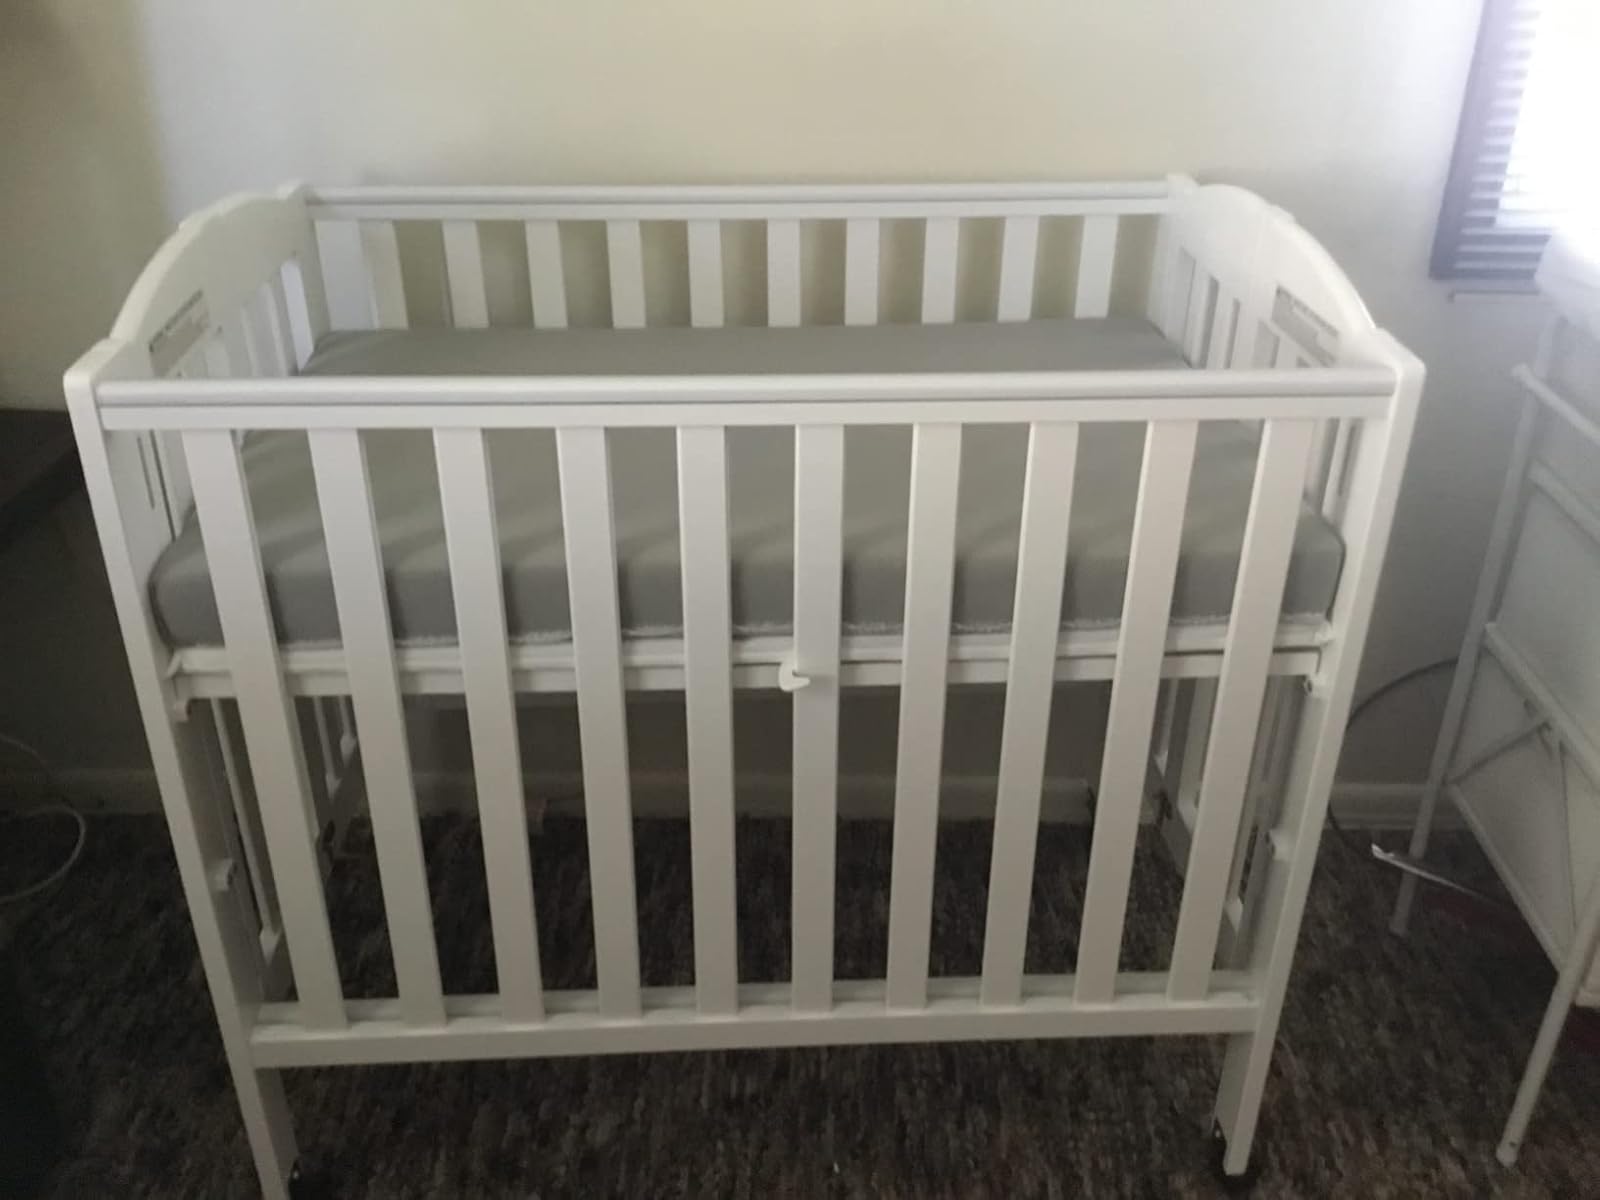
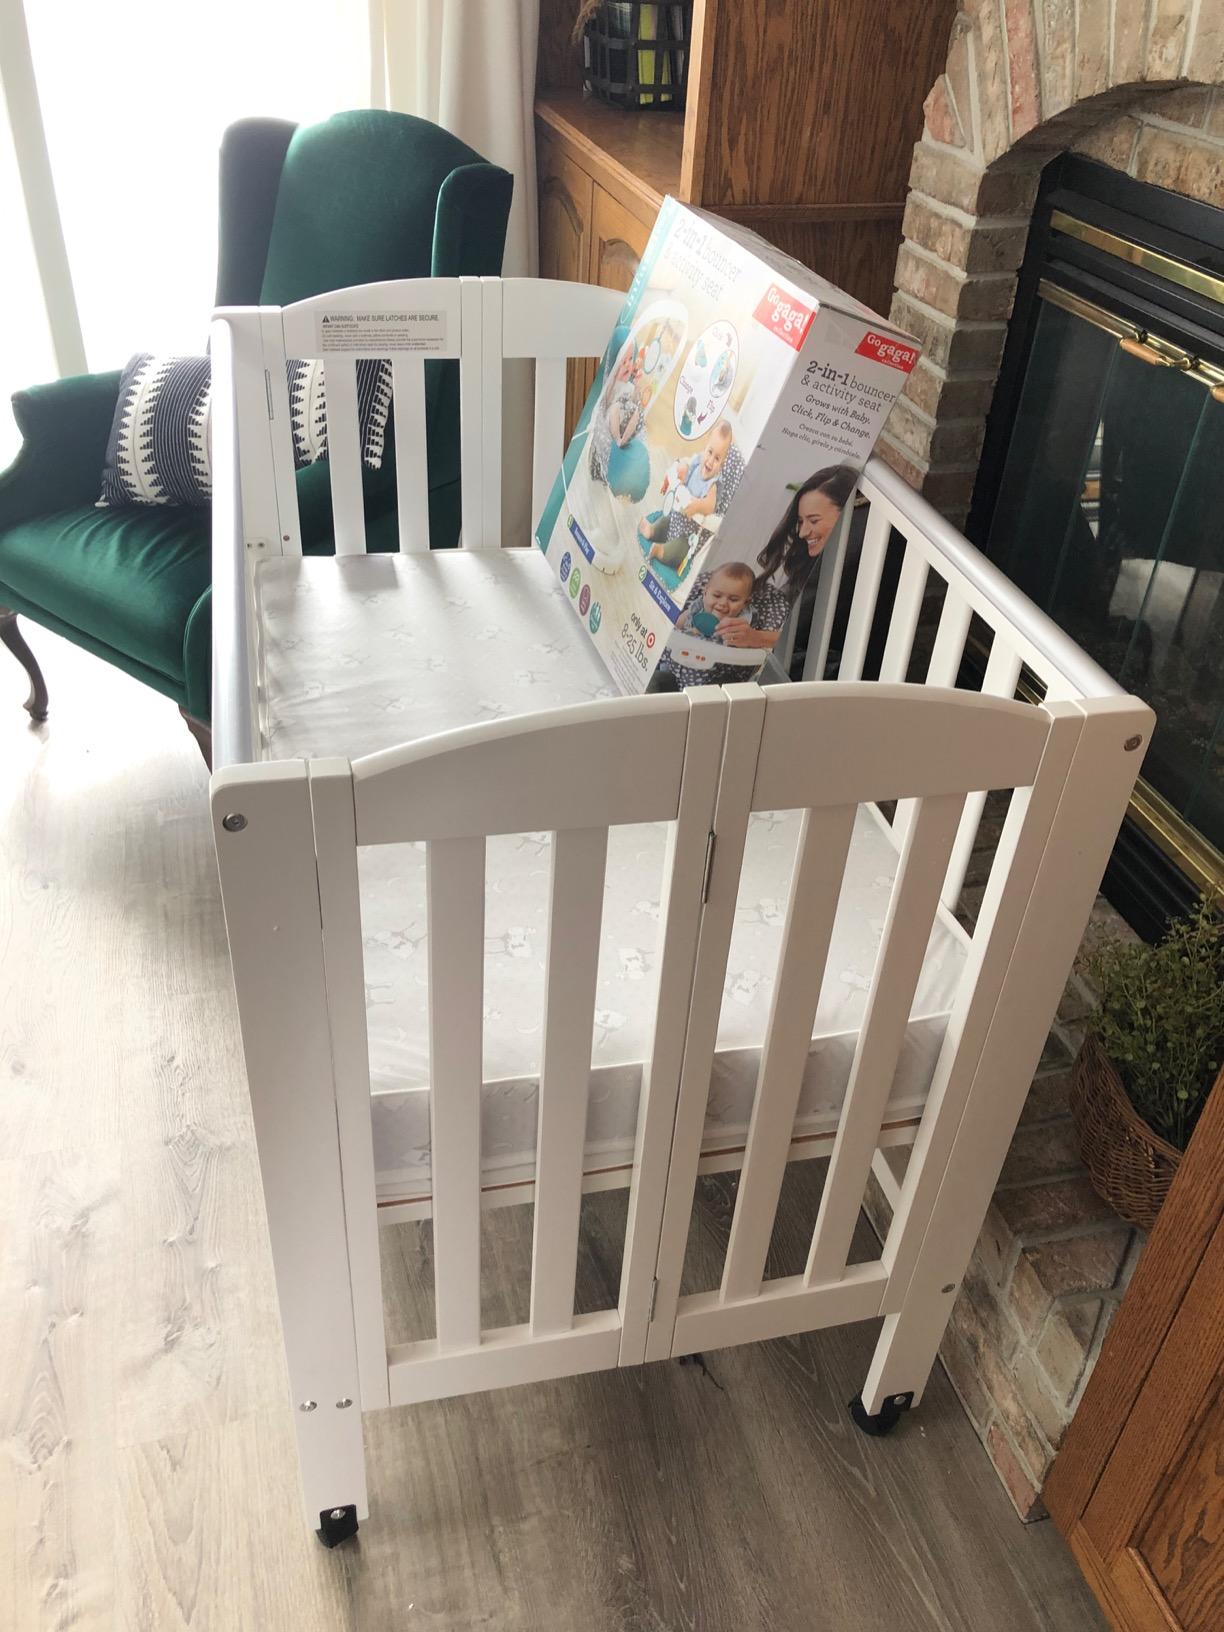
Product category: products_crib
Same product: yes